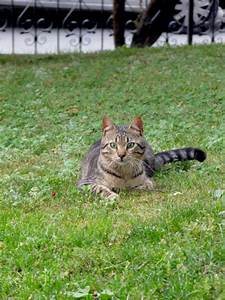
Label: cat